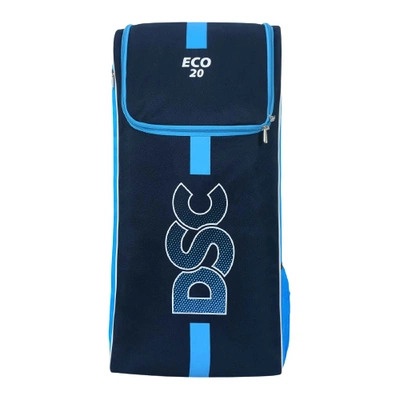
DSC Eco 20 Backpack
This backpack comes with an integrated pocket for a cricket bat and mesh pocket for cricket accessories. About this item Dimensions: 28 x 13.5 x 6.5 inches Economical bag with an attractive price point Made from highly durable DSC 'DURO' material Premium quality DSC designer zips for high durability Anti-scuff corner protection Integrated pocket for a cricket bat and mesh pocket for accessories Padded and adjustable shoulder straps Allows you to manage all of your equipment Durable & Classy Built from high-quality materials to combine durability with a superior level of perfection Heavy-duty nylon tapes that provide extra reinforcement Specifications Bag Type Backpack Range ECO Color Navy Material Polyester and PU
Brand: Total Sports
Category: Sporting Goods > Athletics > Cricket